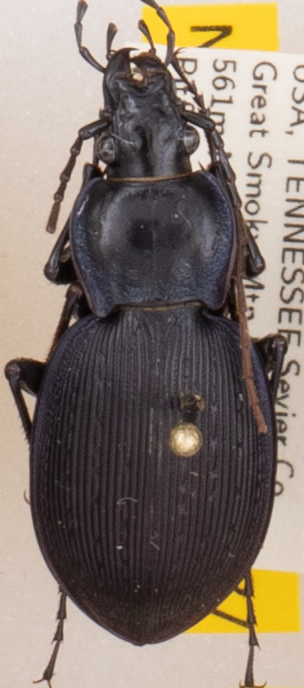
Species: Carabus goryi
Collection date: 2019-06-25
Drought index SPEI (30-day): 0.13
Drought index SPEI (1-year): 2.09
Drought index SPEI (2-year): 2.09